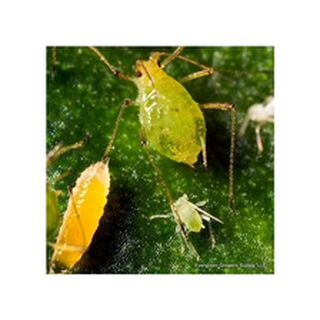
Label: wheat_aphid